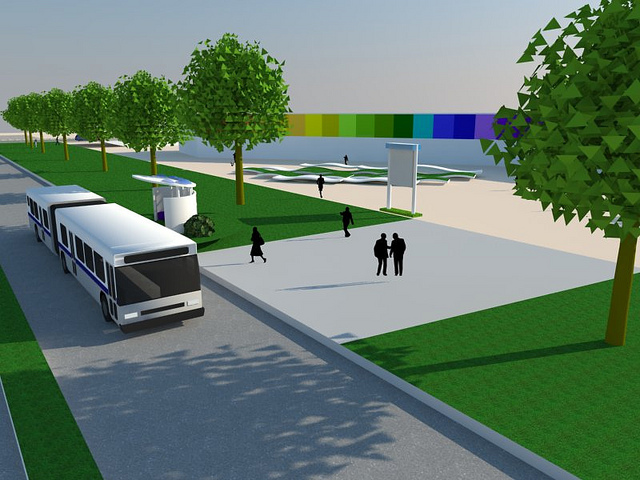
A three dimensional rendering of bus and park area.

A 3D rendering of people standing by a bus

A computer rendering shows a bus pulling up to a gathering of people.

An artist impression of a smart bus on the street as people walks next to it.

Virtual people standing near a street where a bus is parked and some trees.